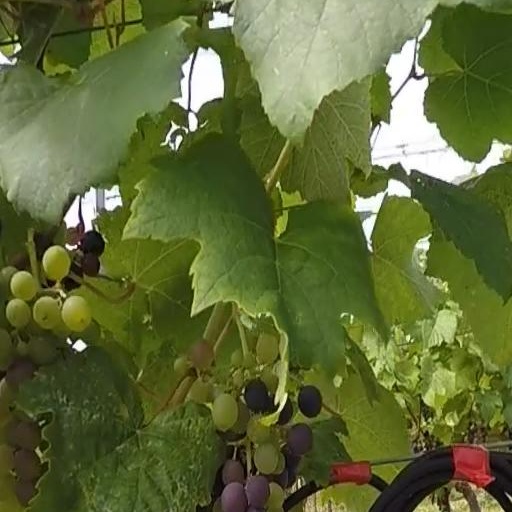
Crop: grape